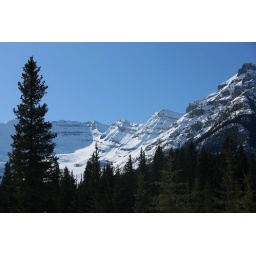
Not a cloud in the sky